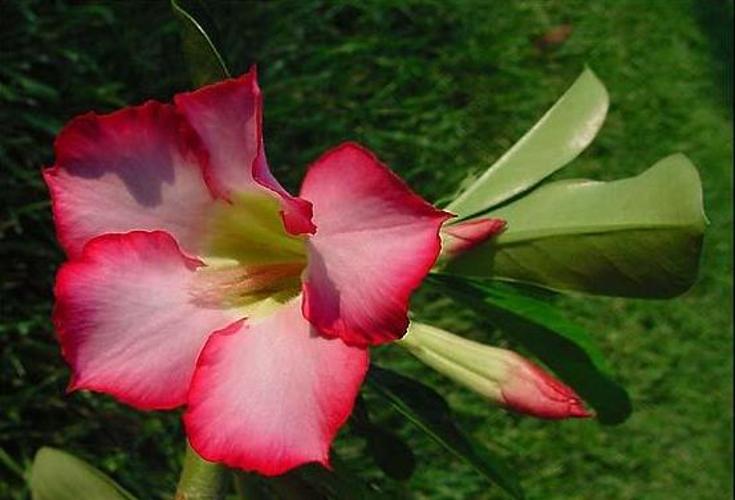
Label: desert-rose